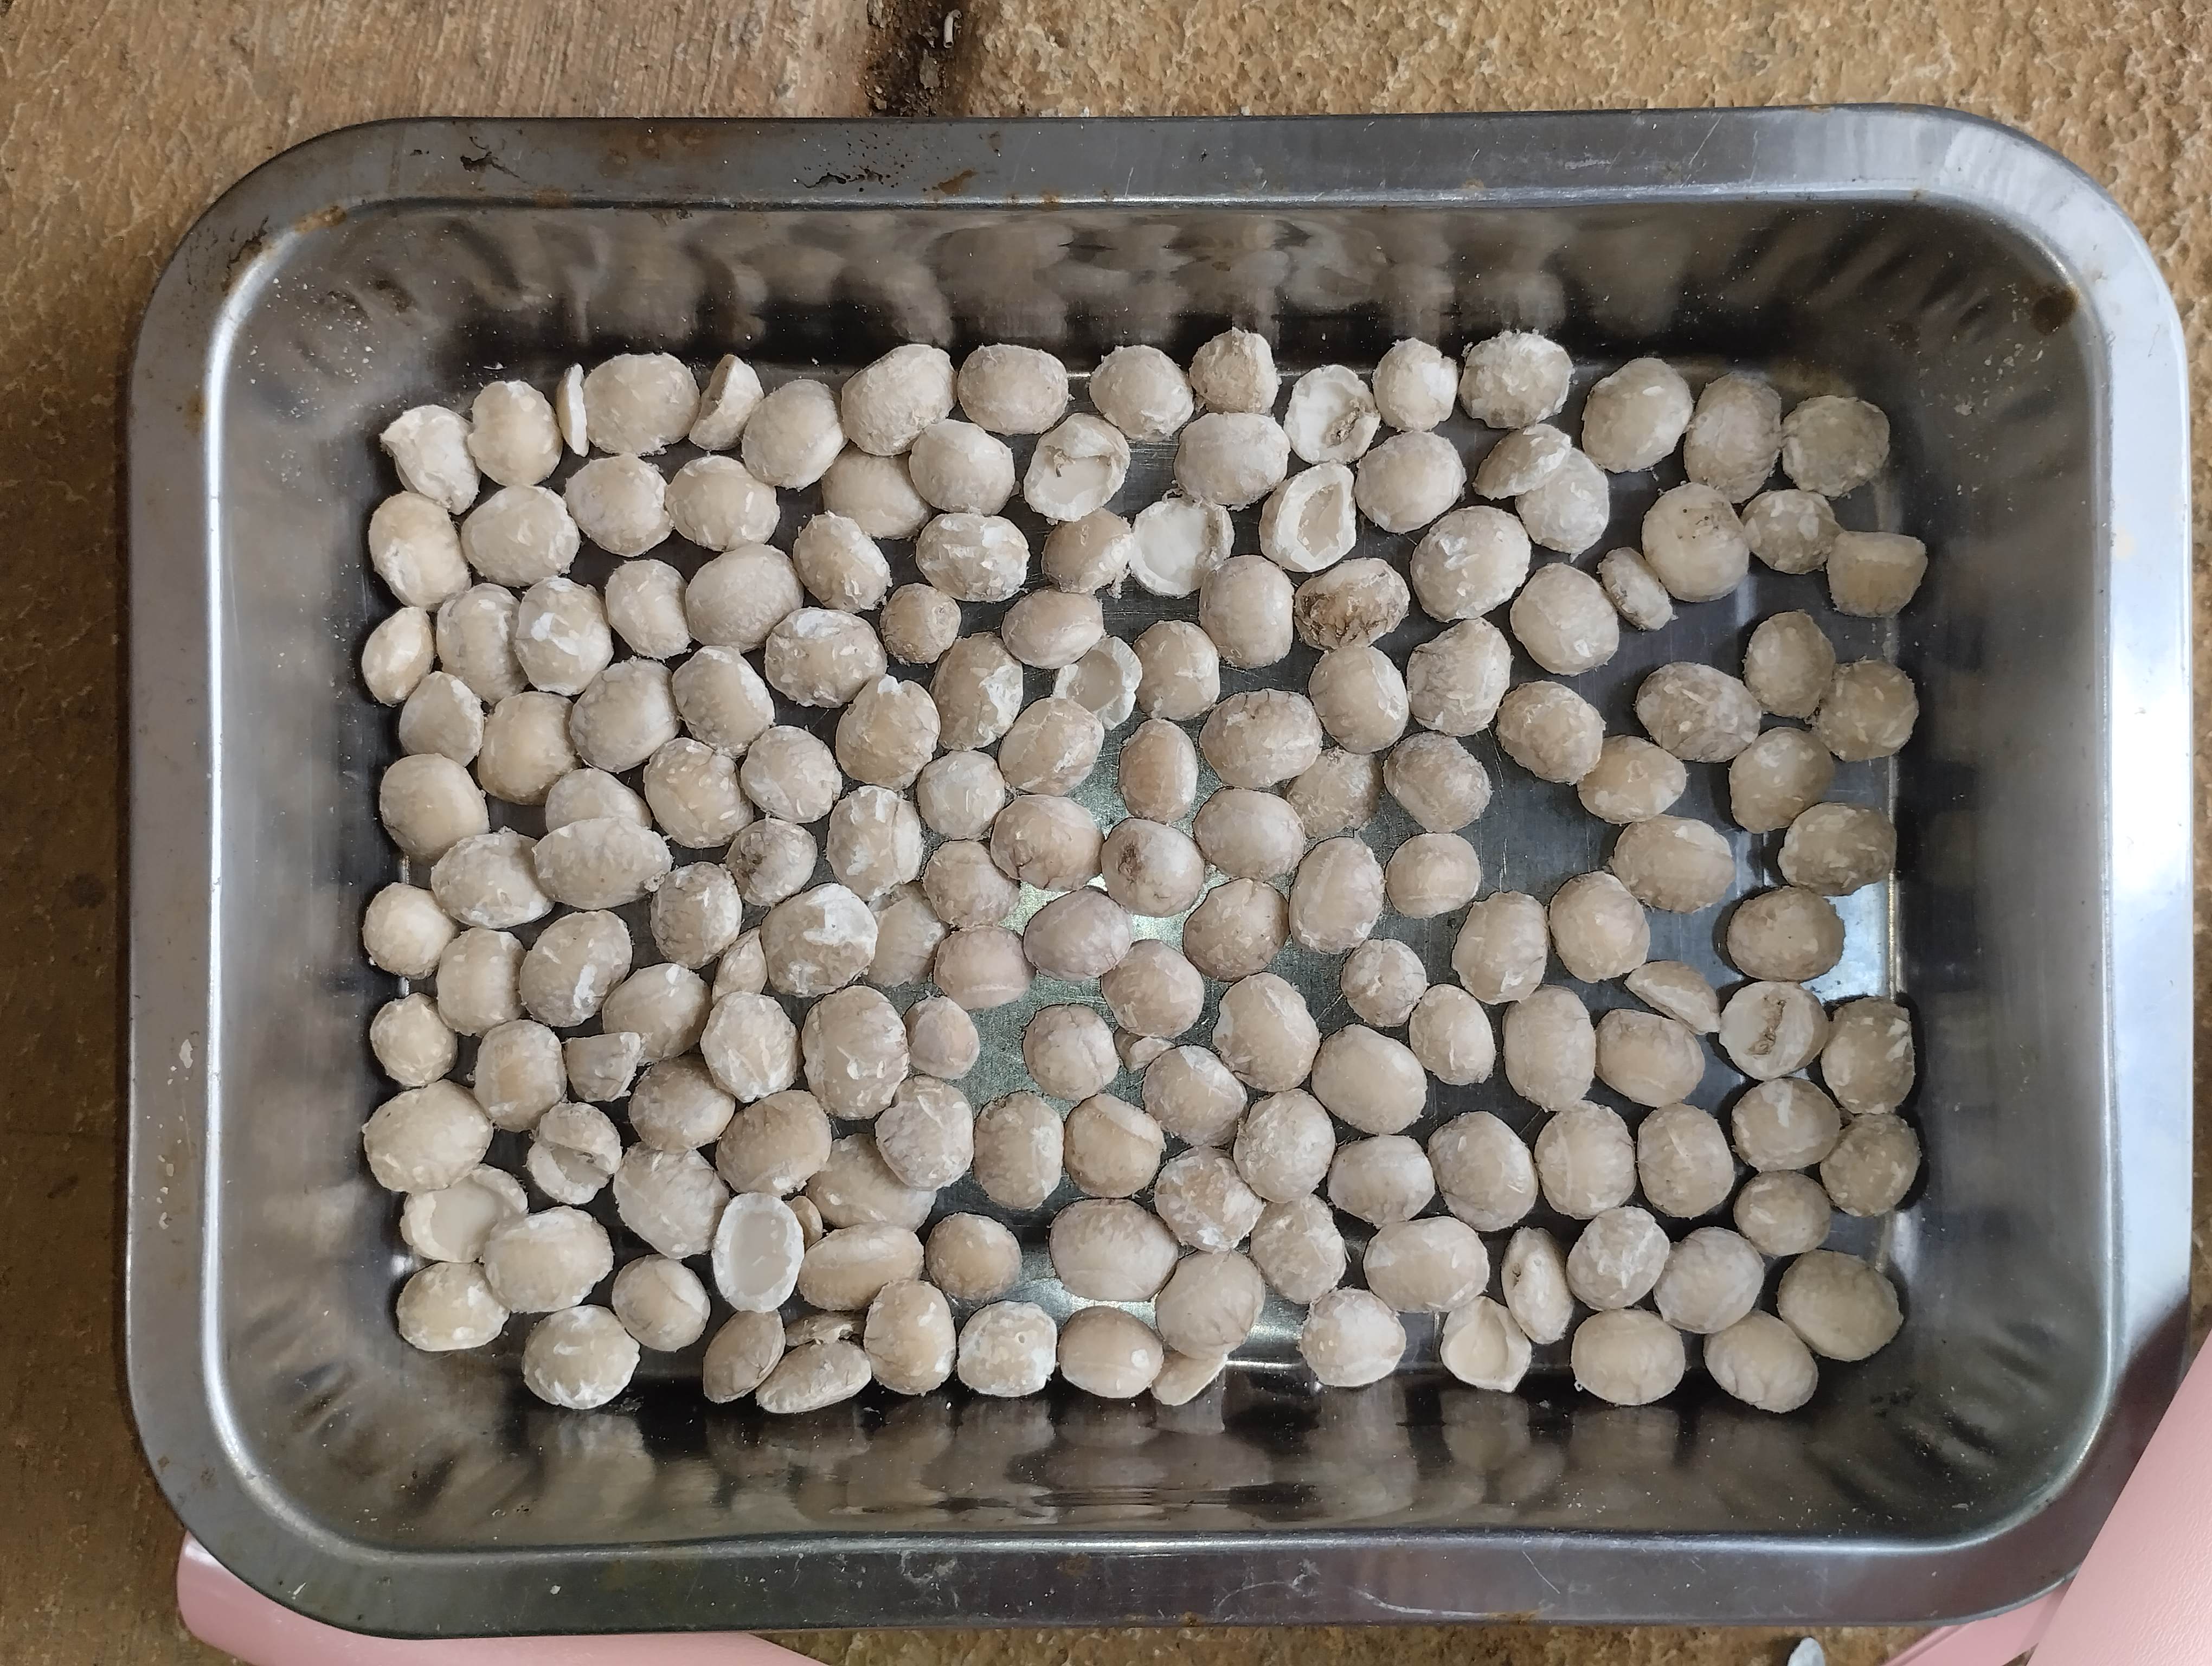
Label: bagus (good seed)